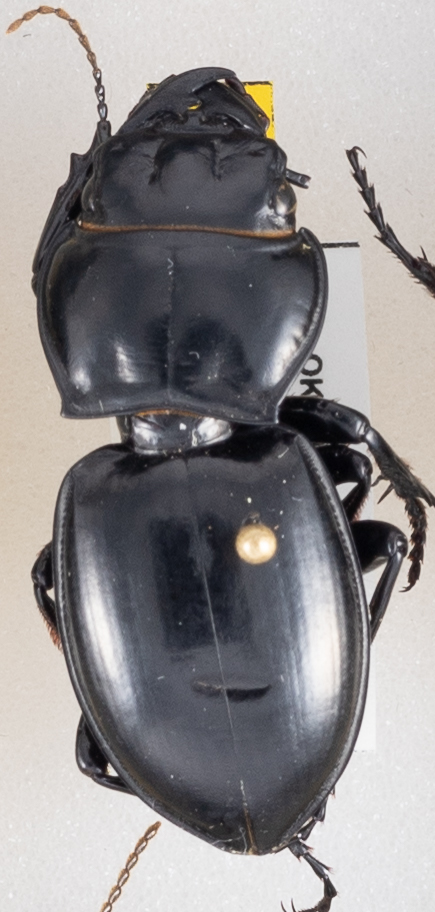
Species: Pasimachus californicus
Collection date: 2021-10-06
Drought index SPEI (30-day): -1.642
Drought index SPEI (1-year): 0.32
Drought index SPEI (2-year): -0.334